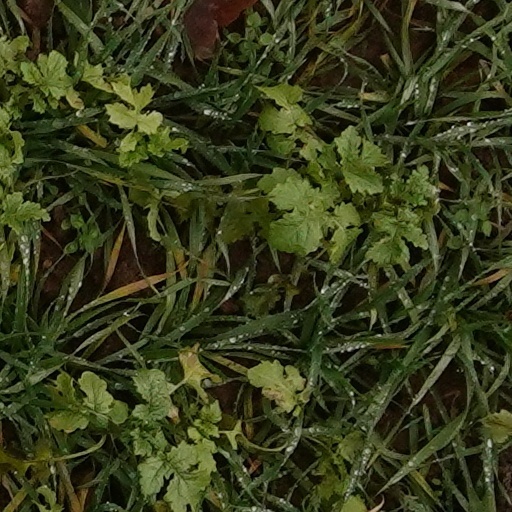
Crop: wheat